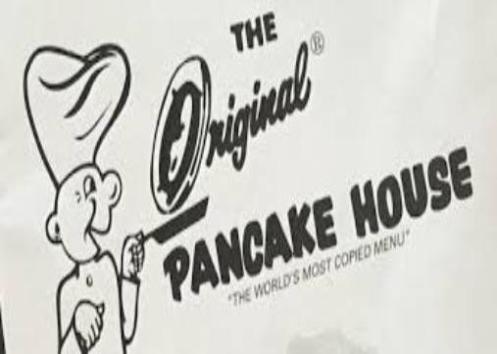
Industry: Food